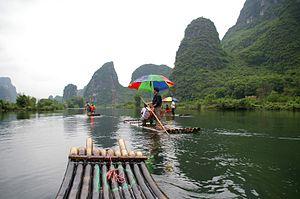
Koh-Lanta : L'Île des héros est la sixième édition spéciale de l'émission de téléréalité Koh-Lanta, diffusée sur la chaîne de télévision française TF1 du 21 février 2020 au 5 juin 2020. Elle est présentée par Denis Brogniart et tournée aux îles Fidji, et ce pour la quatrième fois consécutive.